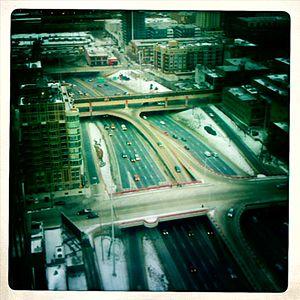
Hipstamatic est une application de photographie numérique pour les iPod, iPhone et iPad de la marque Apple Inc. Il utilise l'appareil photographique intégré afin de faire des photos au format carré, auxquelles sont appliqués divers filtres photo. Ceux-ci permettent de reproduire les effets obtenus par des appareils photos anciens, ou ayant des défauts de conception. Les effets obtenus dépendent du choix fait par l'utilisateur de différents objectifs et films virtuels. Une sélection de flashs est également disponible pour les appareils disposant de cette fonction. Plusieurs options sont disponibles avec l'application d'origine, et d'autres peuvent être acheté séparément.
La phonéographie est la pratique de la photographie numérique avec un téléphone mobile ou photophone.